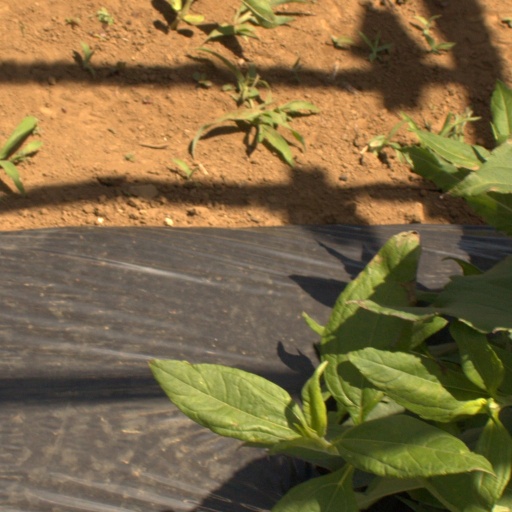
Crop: Jerusalem artichoke